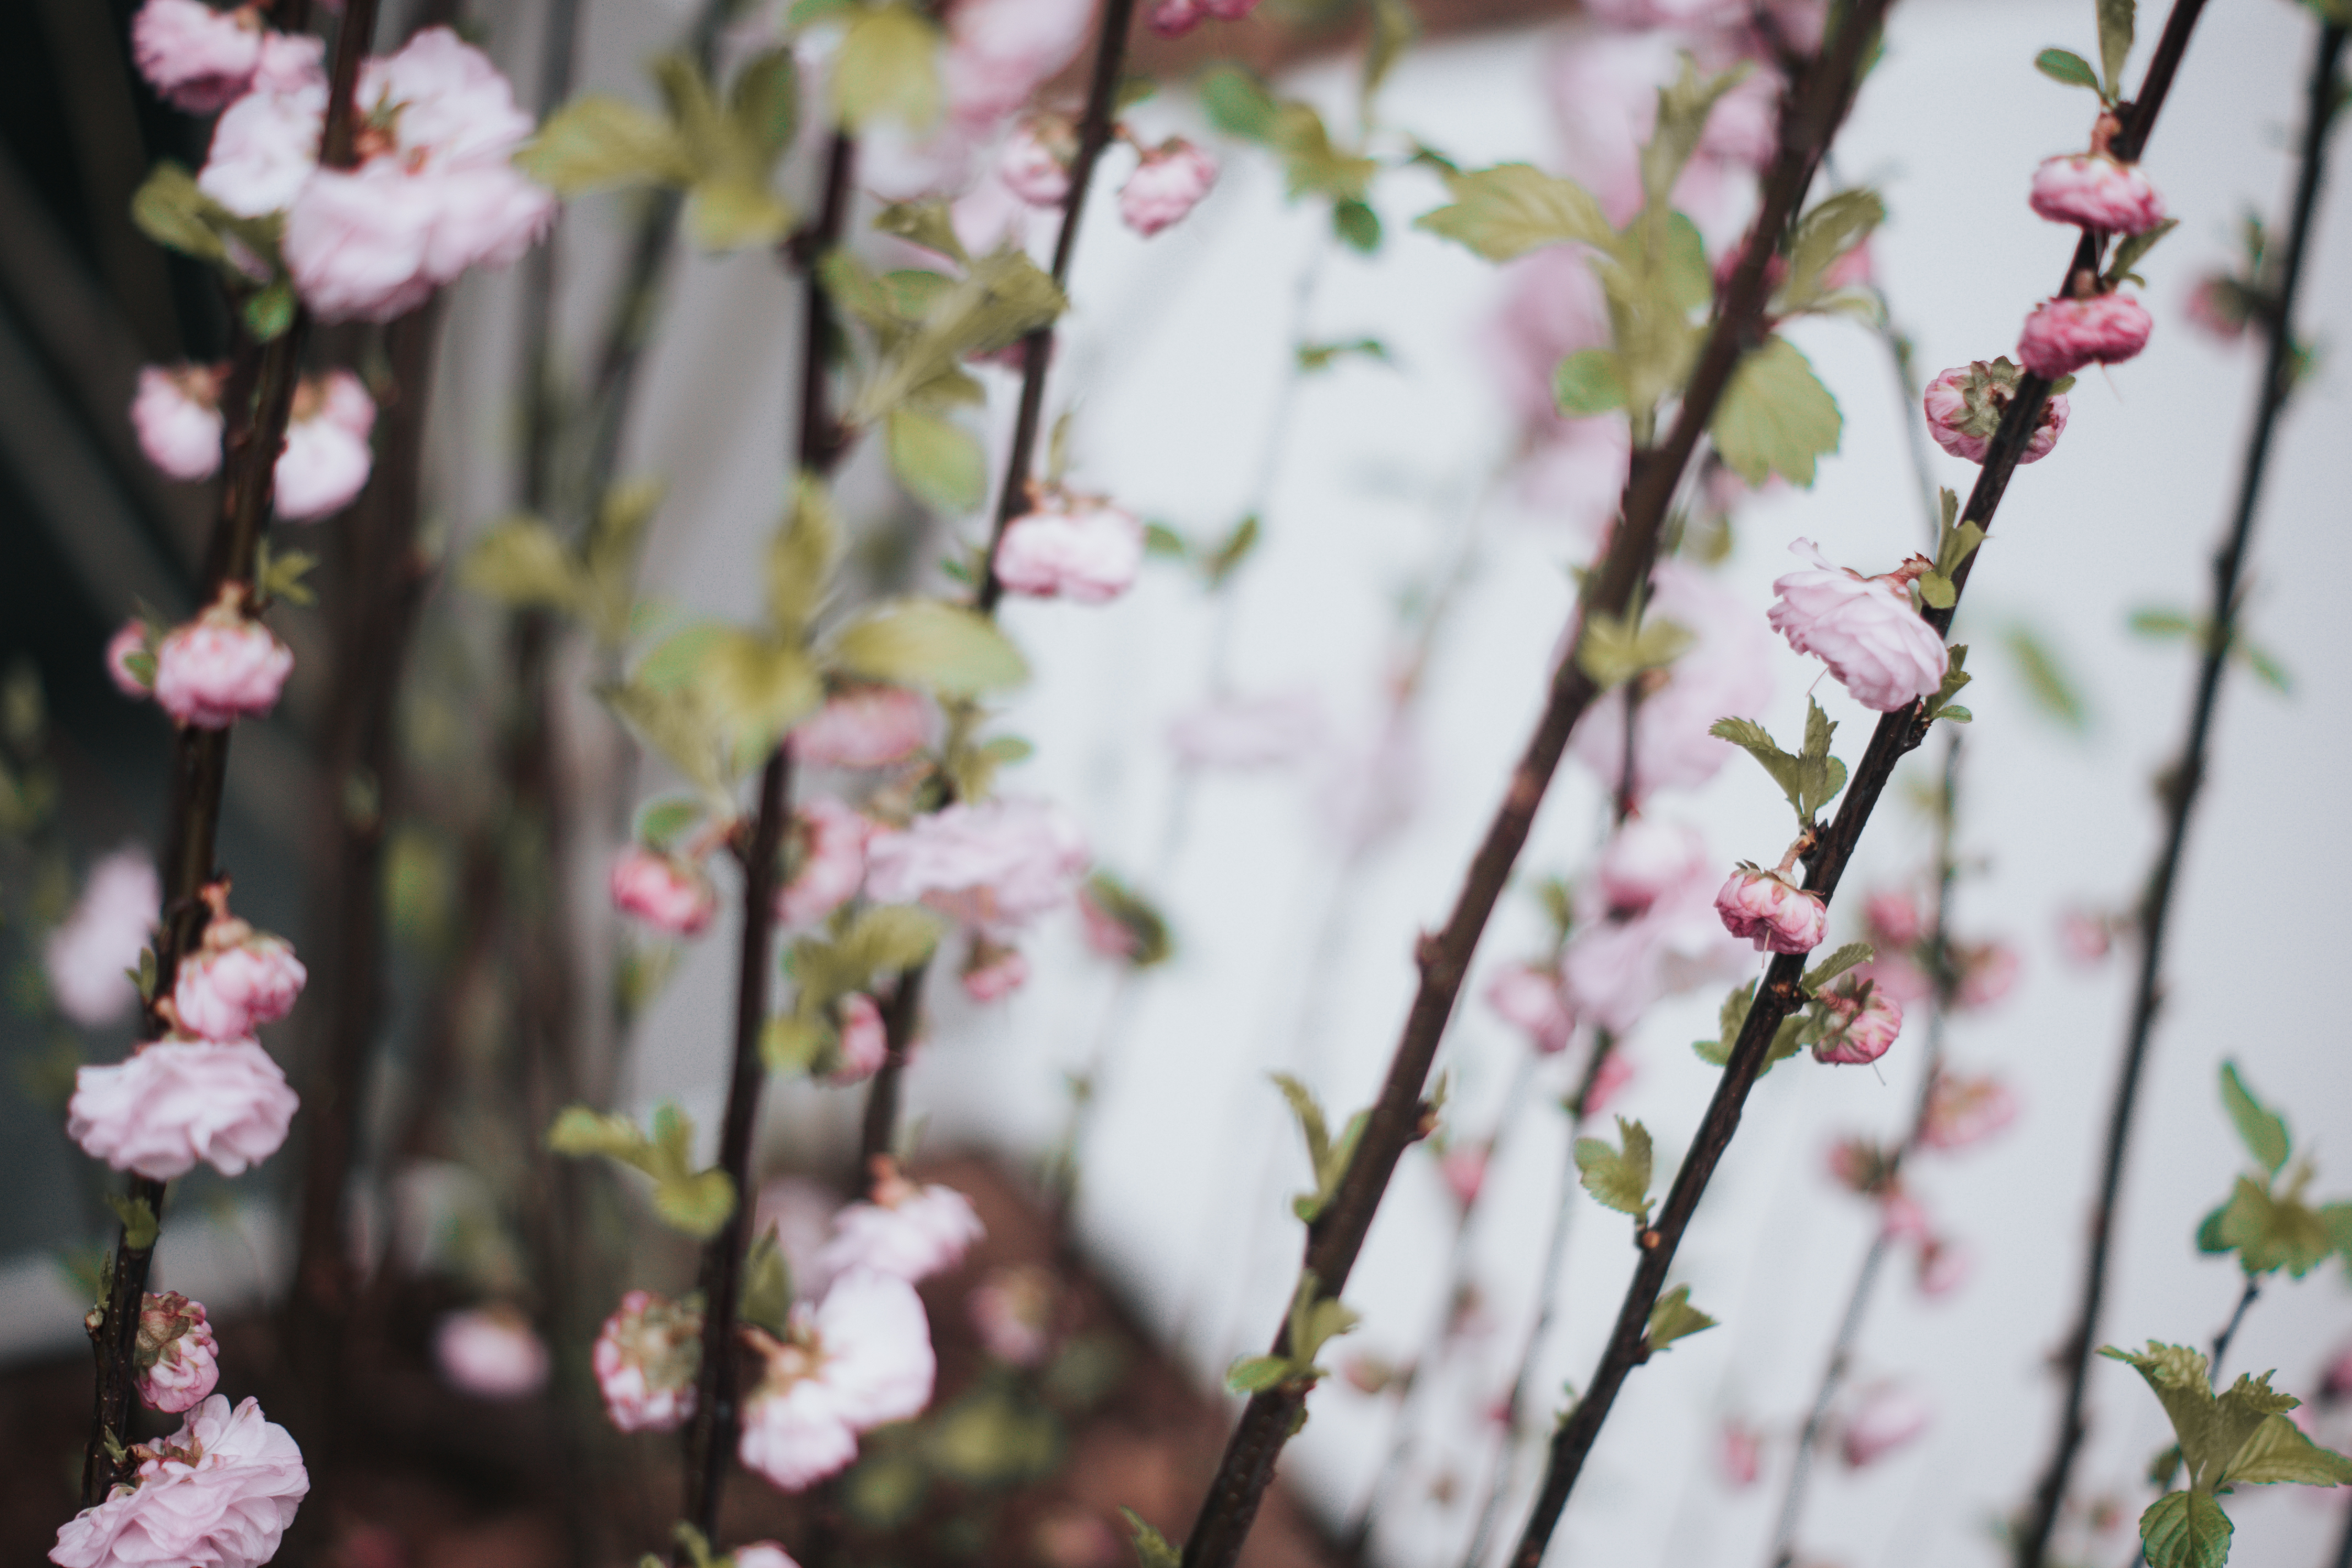
branch, blossom, plant, leaf, flower, petal, floral, spring, botany, pink, flora, season, cherry blossom, floristry, macro photography